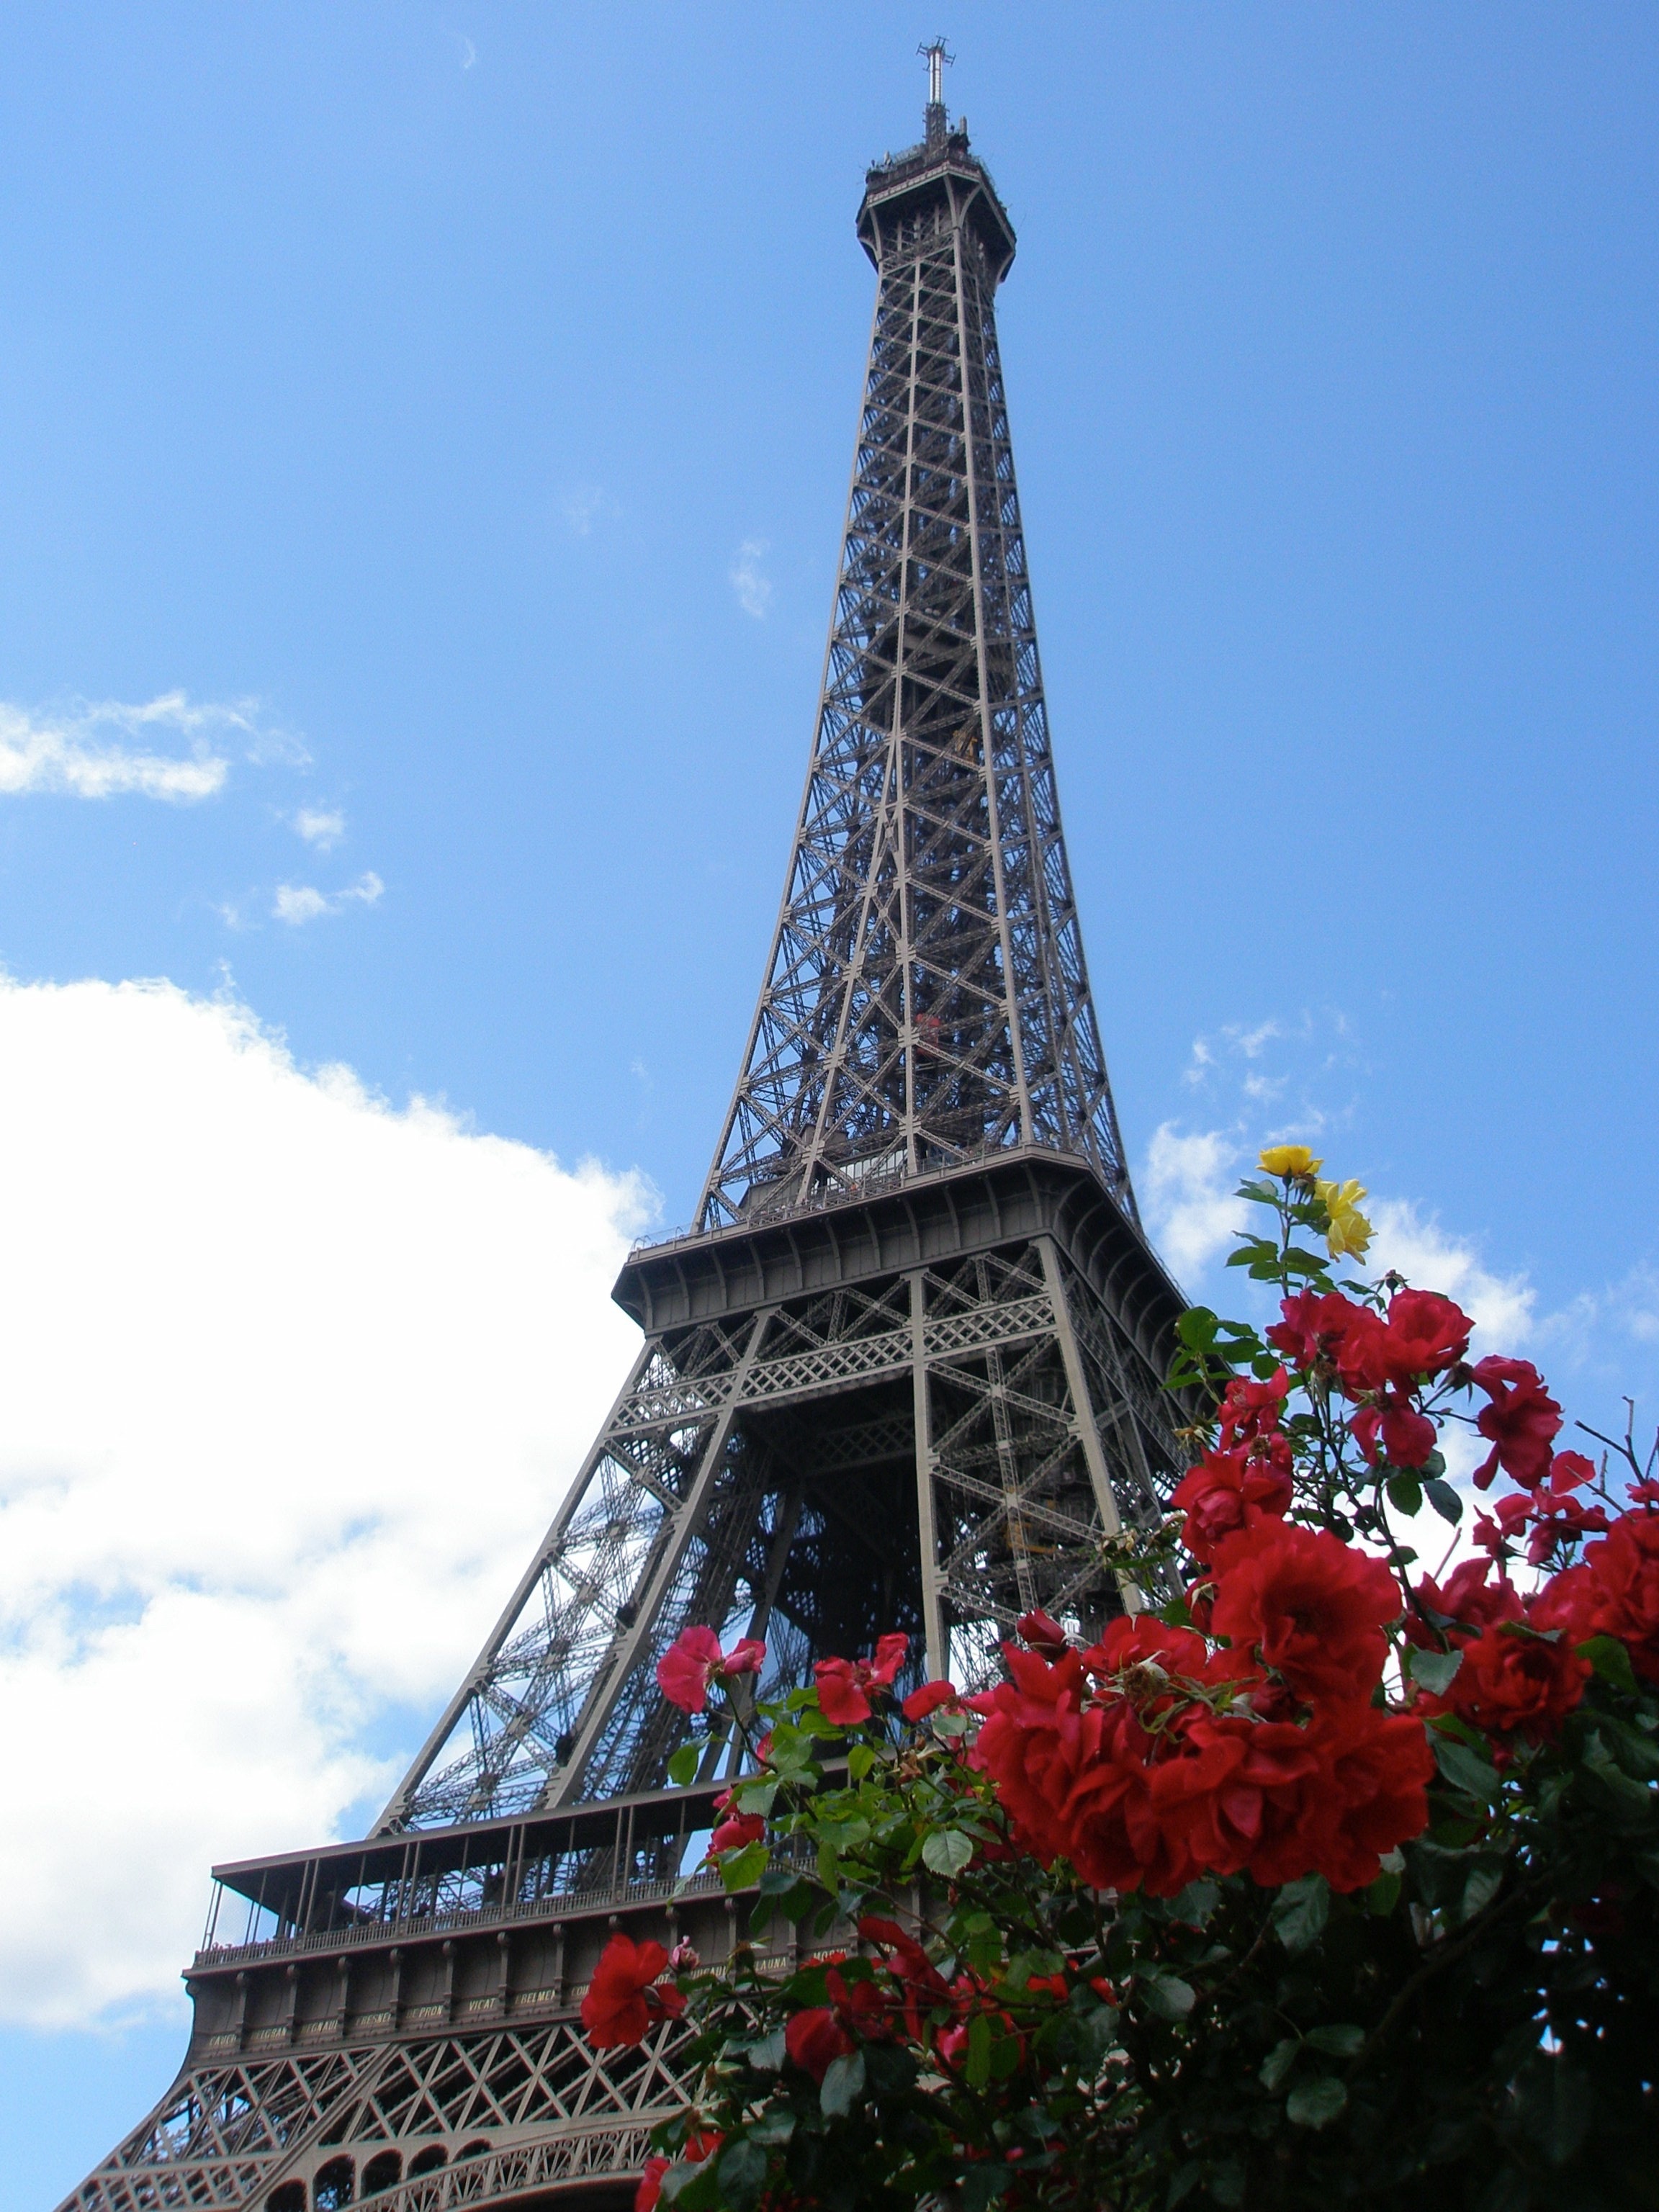
architecture, structure, sky, eiffel tower, paris, skyscraper, monument, france, europe, tower, landmark, tourism, spire, steeple, famous